Red Cross of Constantine

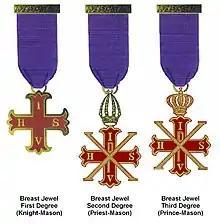
The breast jewels (medals) worn by members of the English jurisdiction of the Order.

The Red Cross of Constantine, or more formally the Masonic and Military Order of the Red Cross of Constantine and the Appendant Orders of the Holy Sepulchre and of St John the Evangelist, is a Christian fraternal order of Freemasonry. Candidates for the order must already be members of Craft Freemasonry (lodge) and Royal Arch Freemasonry (chapter); they must also be members of the Christian religion, and proclaim their belief in the Christian doctrine of the Holy Trinity.